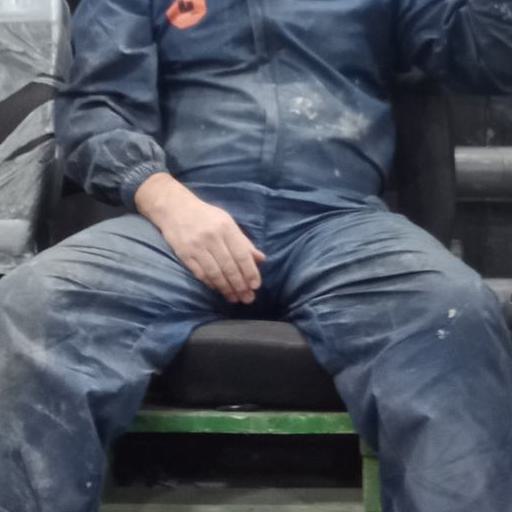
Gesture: no_gesture